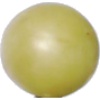
Label: Grape White 2